Evelyn Chapman

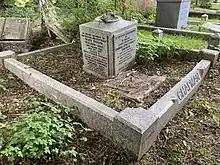
Grave of Evelyn and Sir George Thalben-Ball

During the war years, she lived in England where she studied with Lucy Kemp-Welch at the Bushey School of Art.